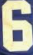
Number: 6